Overhead line

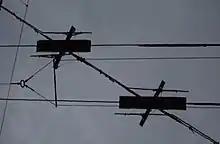
Tram overhead wire (diagonal) crossing trolleybus wires (horizontal), photographed in Bahnhofplatz, Bern, Switzerland

On the Pennsylvania Railroad, phase breaks were indicated by a position light signal face with all eight radial positions with lenses and no center light. When the phase break was active (the catenary sections out of phase), all lights were lit. The position light signal aspect was originally devised by the Pennsylvania Railroad and was continued by Amtrak and adopted by Metro North. Metal signs were hung from the catenary supports with the letters "PB" created by a pattern of drilled holes.